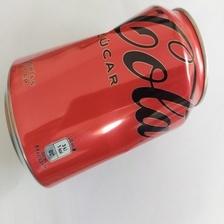
Label: cans